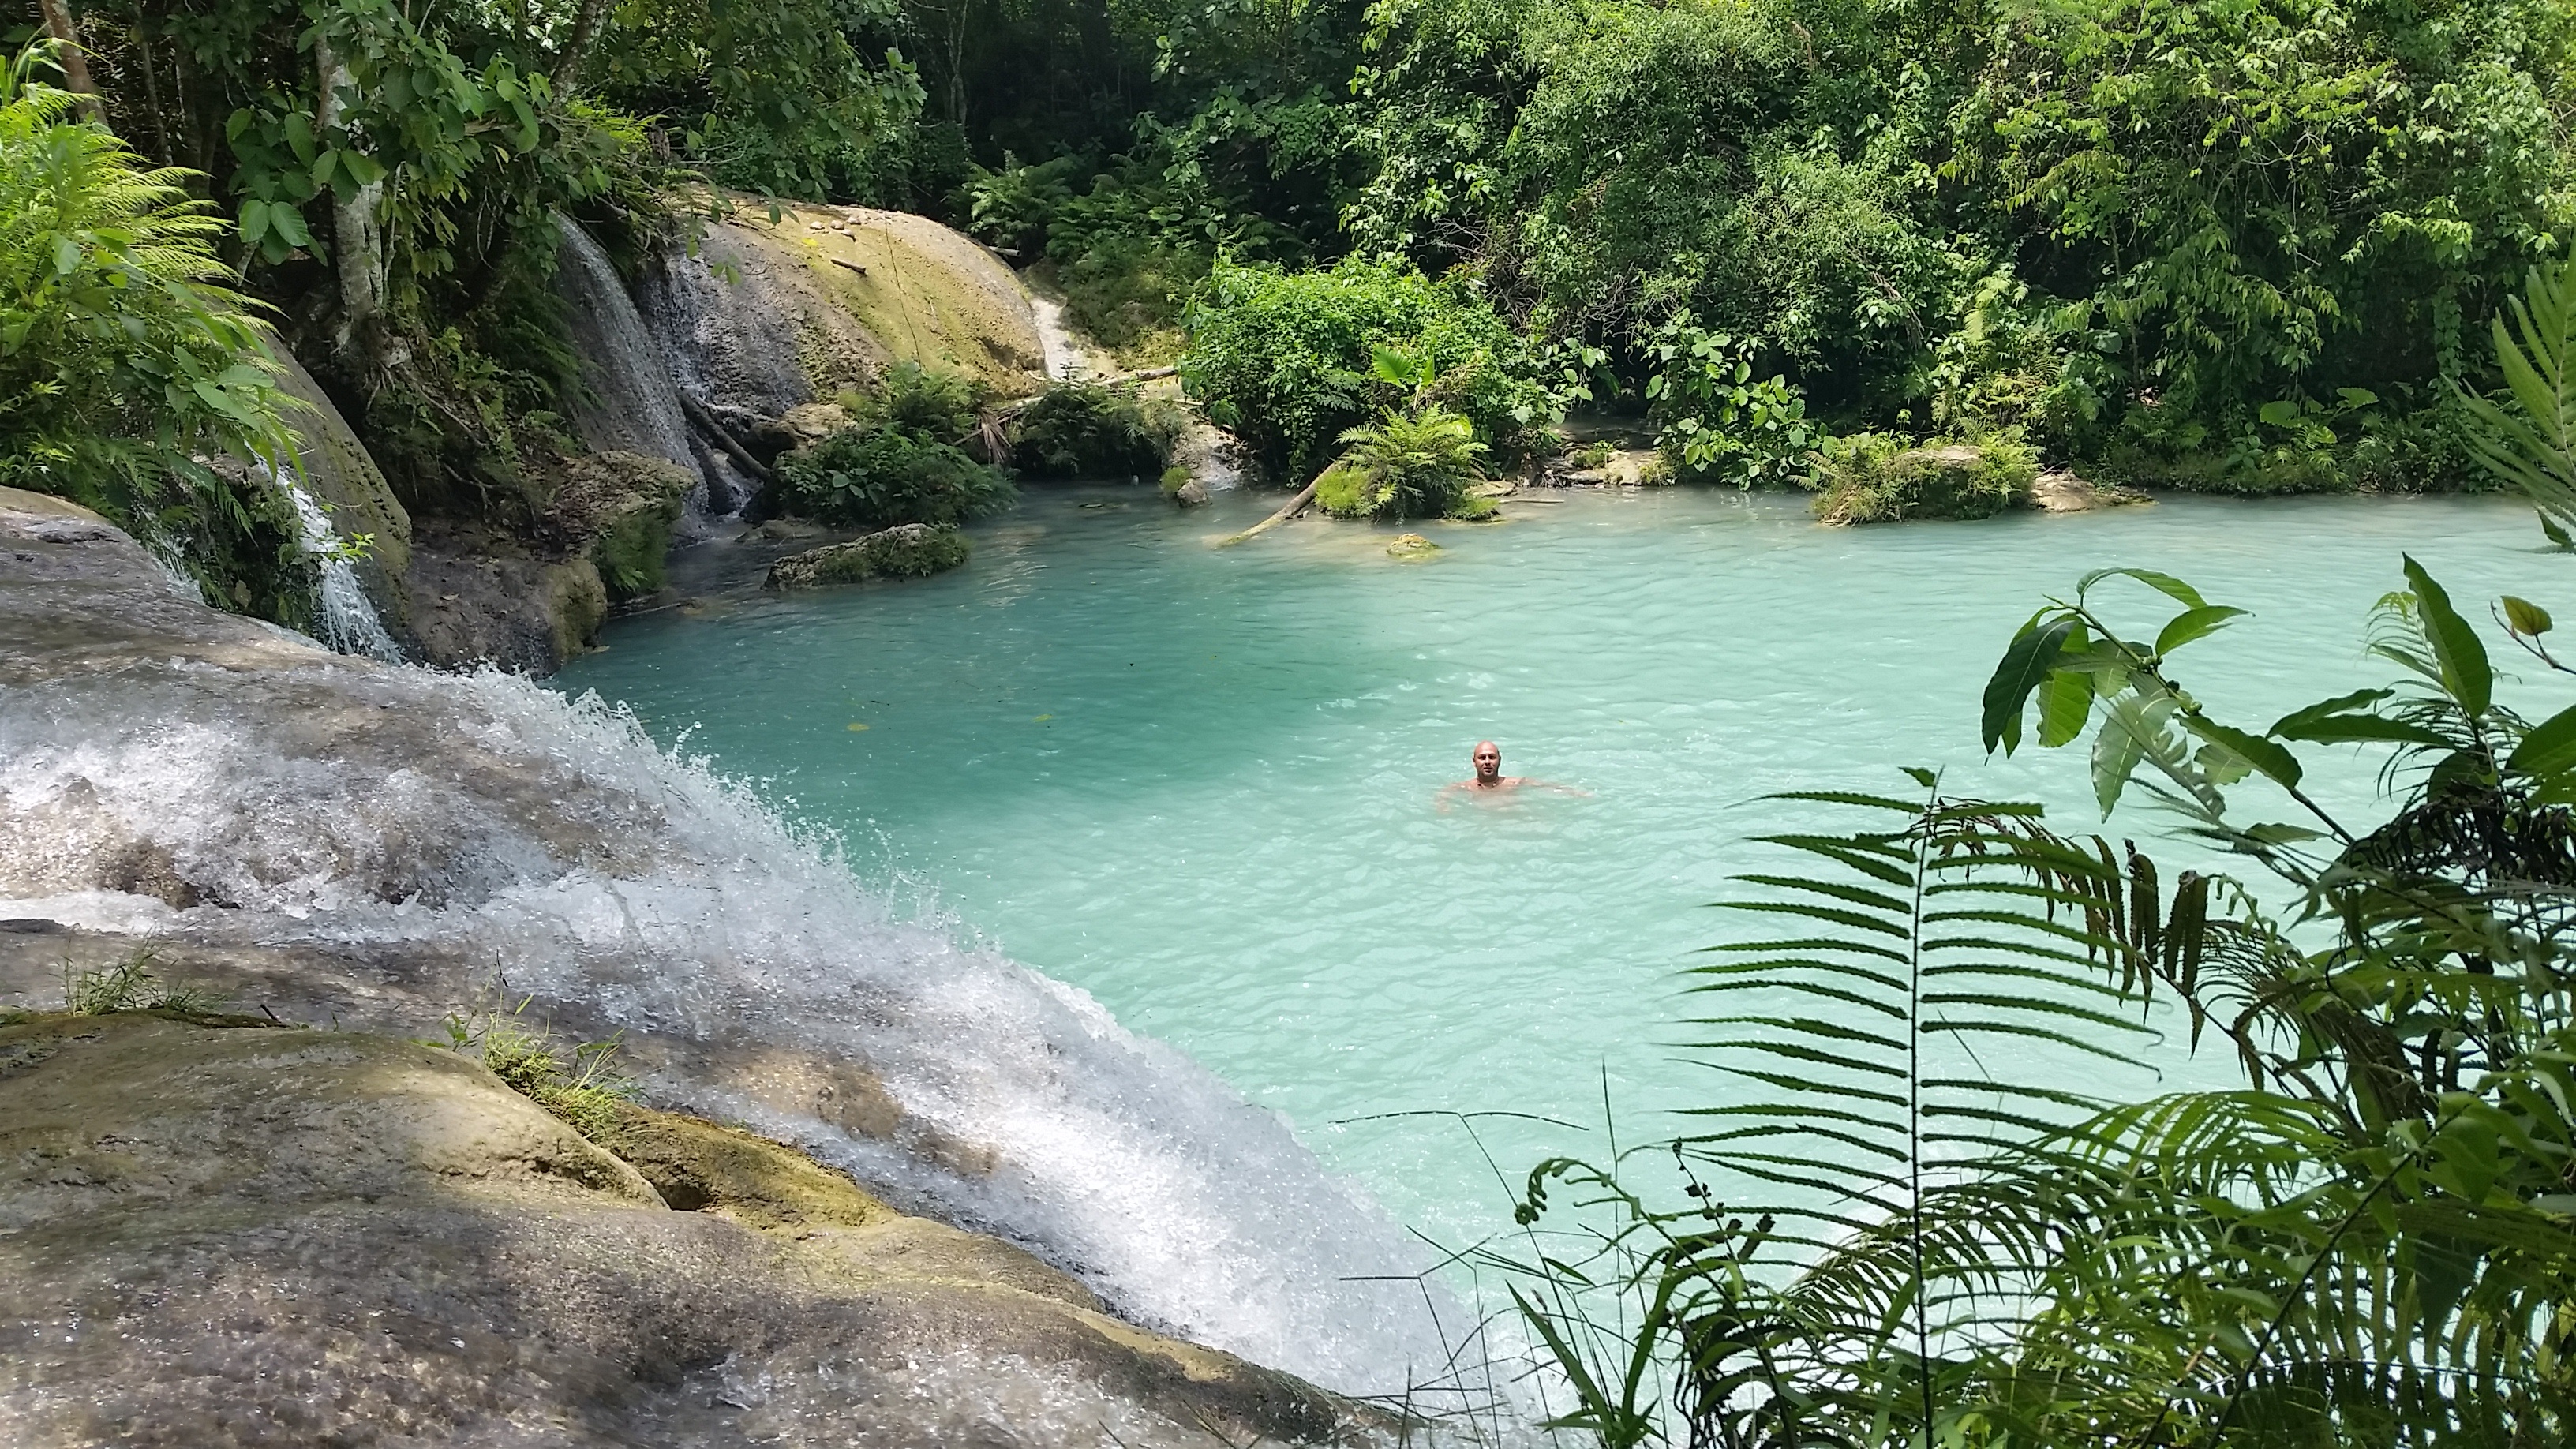
landscape, nature, forest, sand, waterfall, river, summer, vacation, travel, stream, jungle, palm, tropical, rapid, island, body of water, relaxation, rainforest, philippines, tropics, water feature